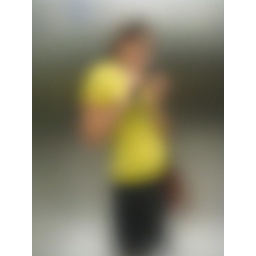
Self portrait. Reflection from the glass wall in the elevator.